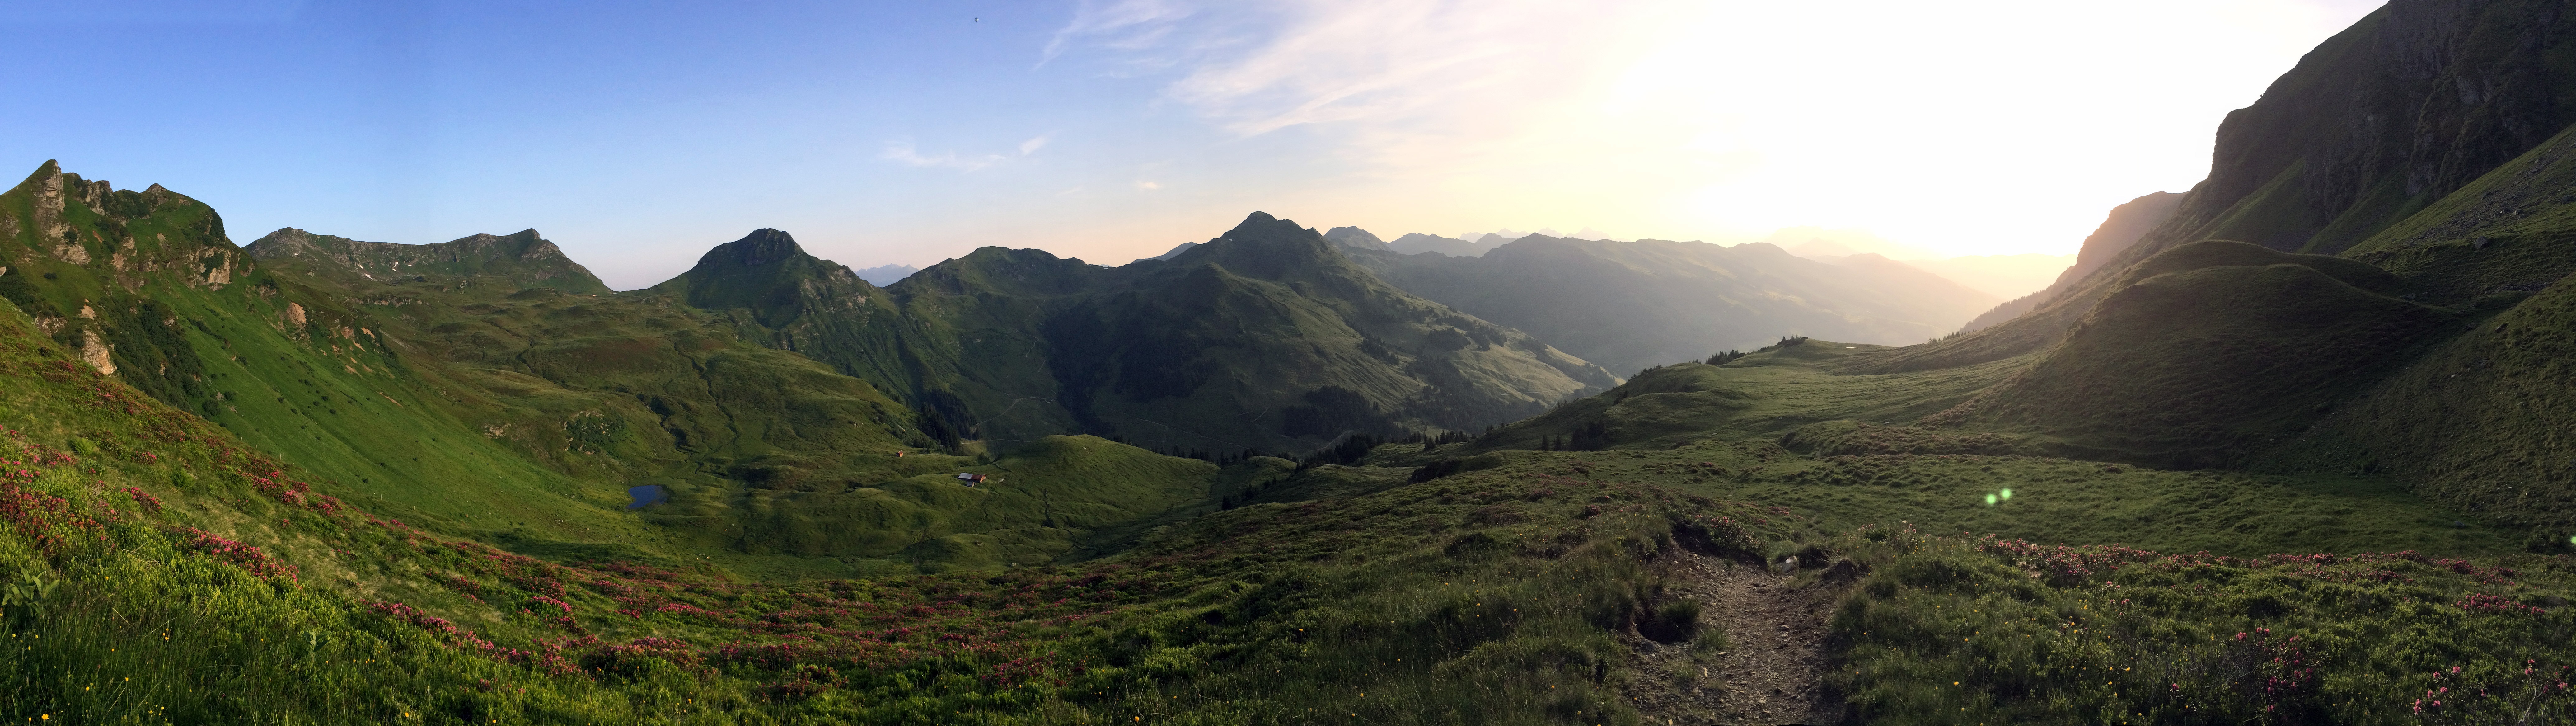
landscape, nature, wilderness, mountain, meadow, hill, adventure, valley, mountain range, summer, terrain, national park, ridge, mountains, alps, plateau, fell, alm, landform, mountain pass, geographical feature, atmospheric phenomenon, mountainous landforms, saalbach